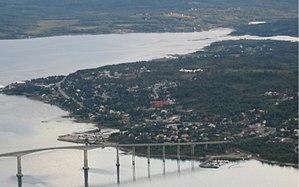
Laukhella est une localité du comté de Troms, en Norvège.
La longueur d'un pont ou d'un viaduc est mesurée entre culées, c'est-à-dire entre extrémités. Un ouvrage d'art est dit non courant dès que sa longueur dépasse 100 mètres. Il est dit exceptionnel lorsque celle-ci dépasse 500 mètres. Cet article présente la liste des ponts et viaducs de Norvège dont la longueur est supérieure ou égale à 500 mètres.
Silsand est une localité du comté de Troms, en Norvège.